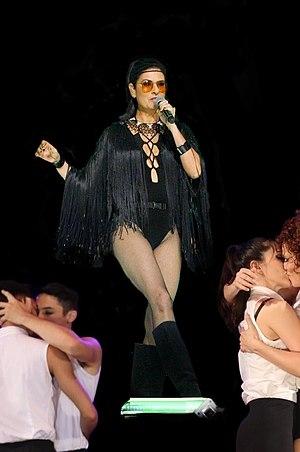
Fernanda Abreu est une chanteuse brésilienne de musique populaire. Sa musique mélange les styles Funk carioca, pop, MPB, mais aussi hip-hop.